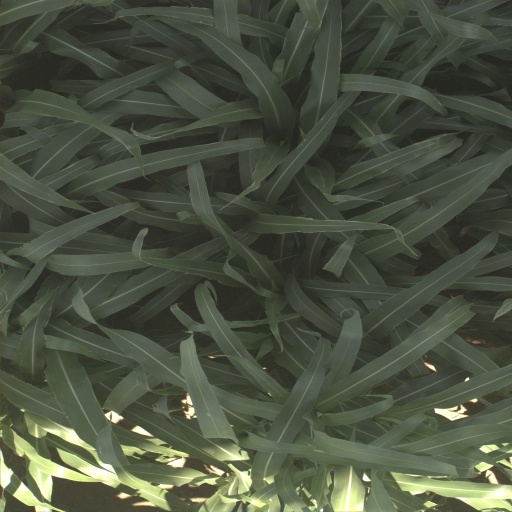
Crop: sorghum